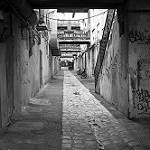
Label: B & W